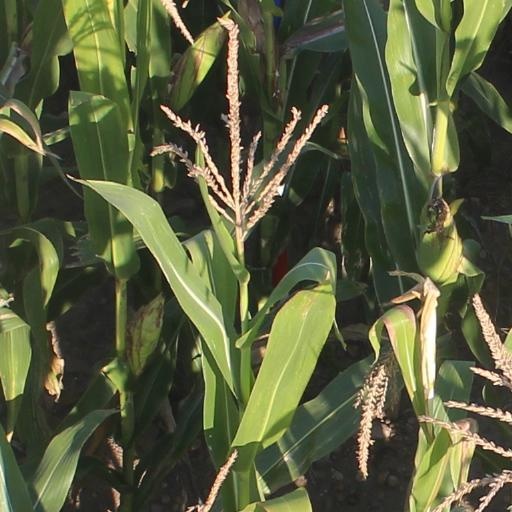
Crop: maize; corn